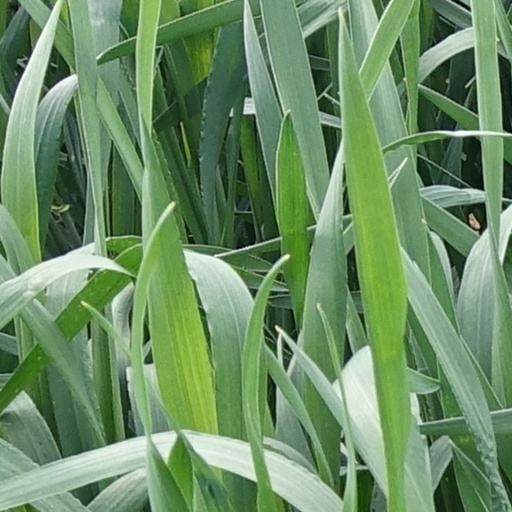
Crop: wheat